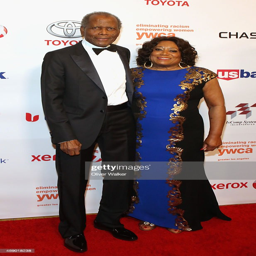
actor and ceo of person arrive .